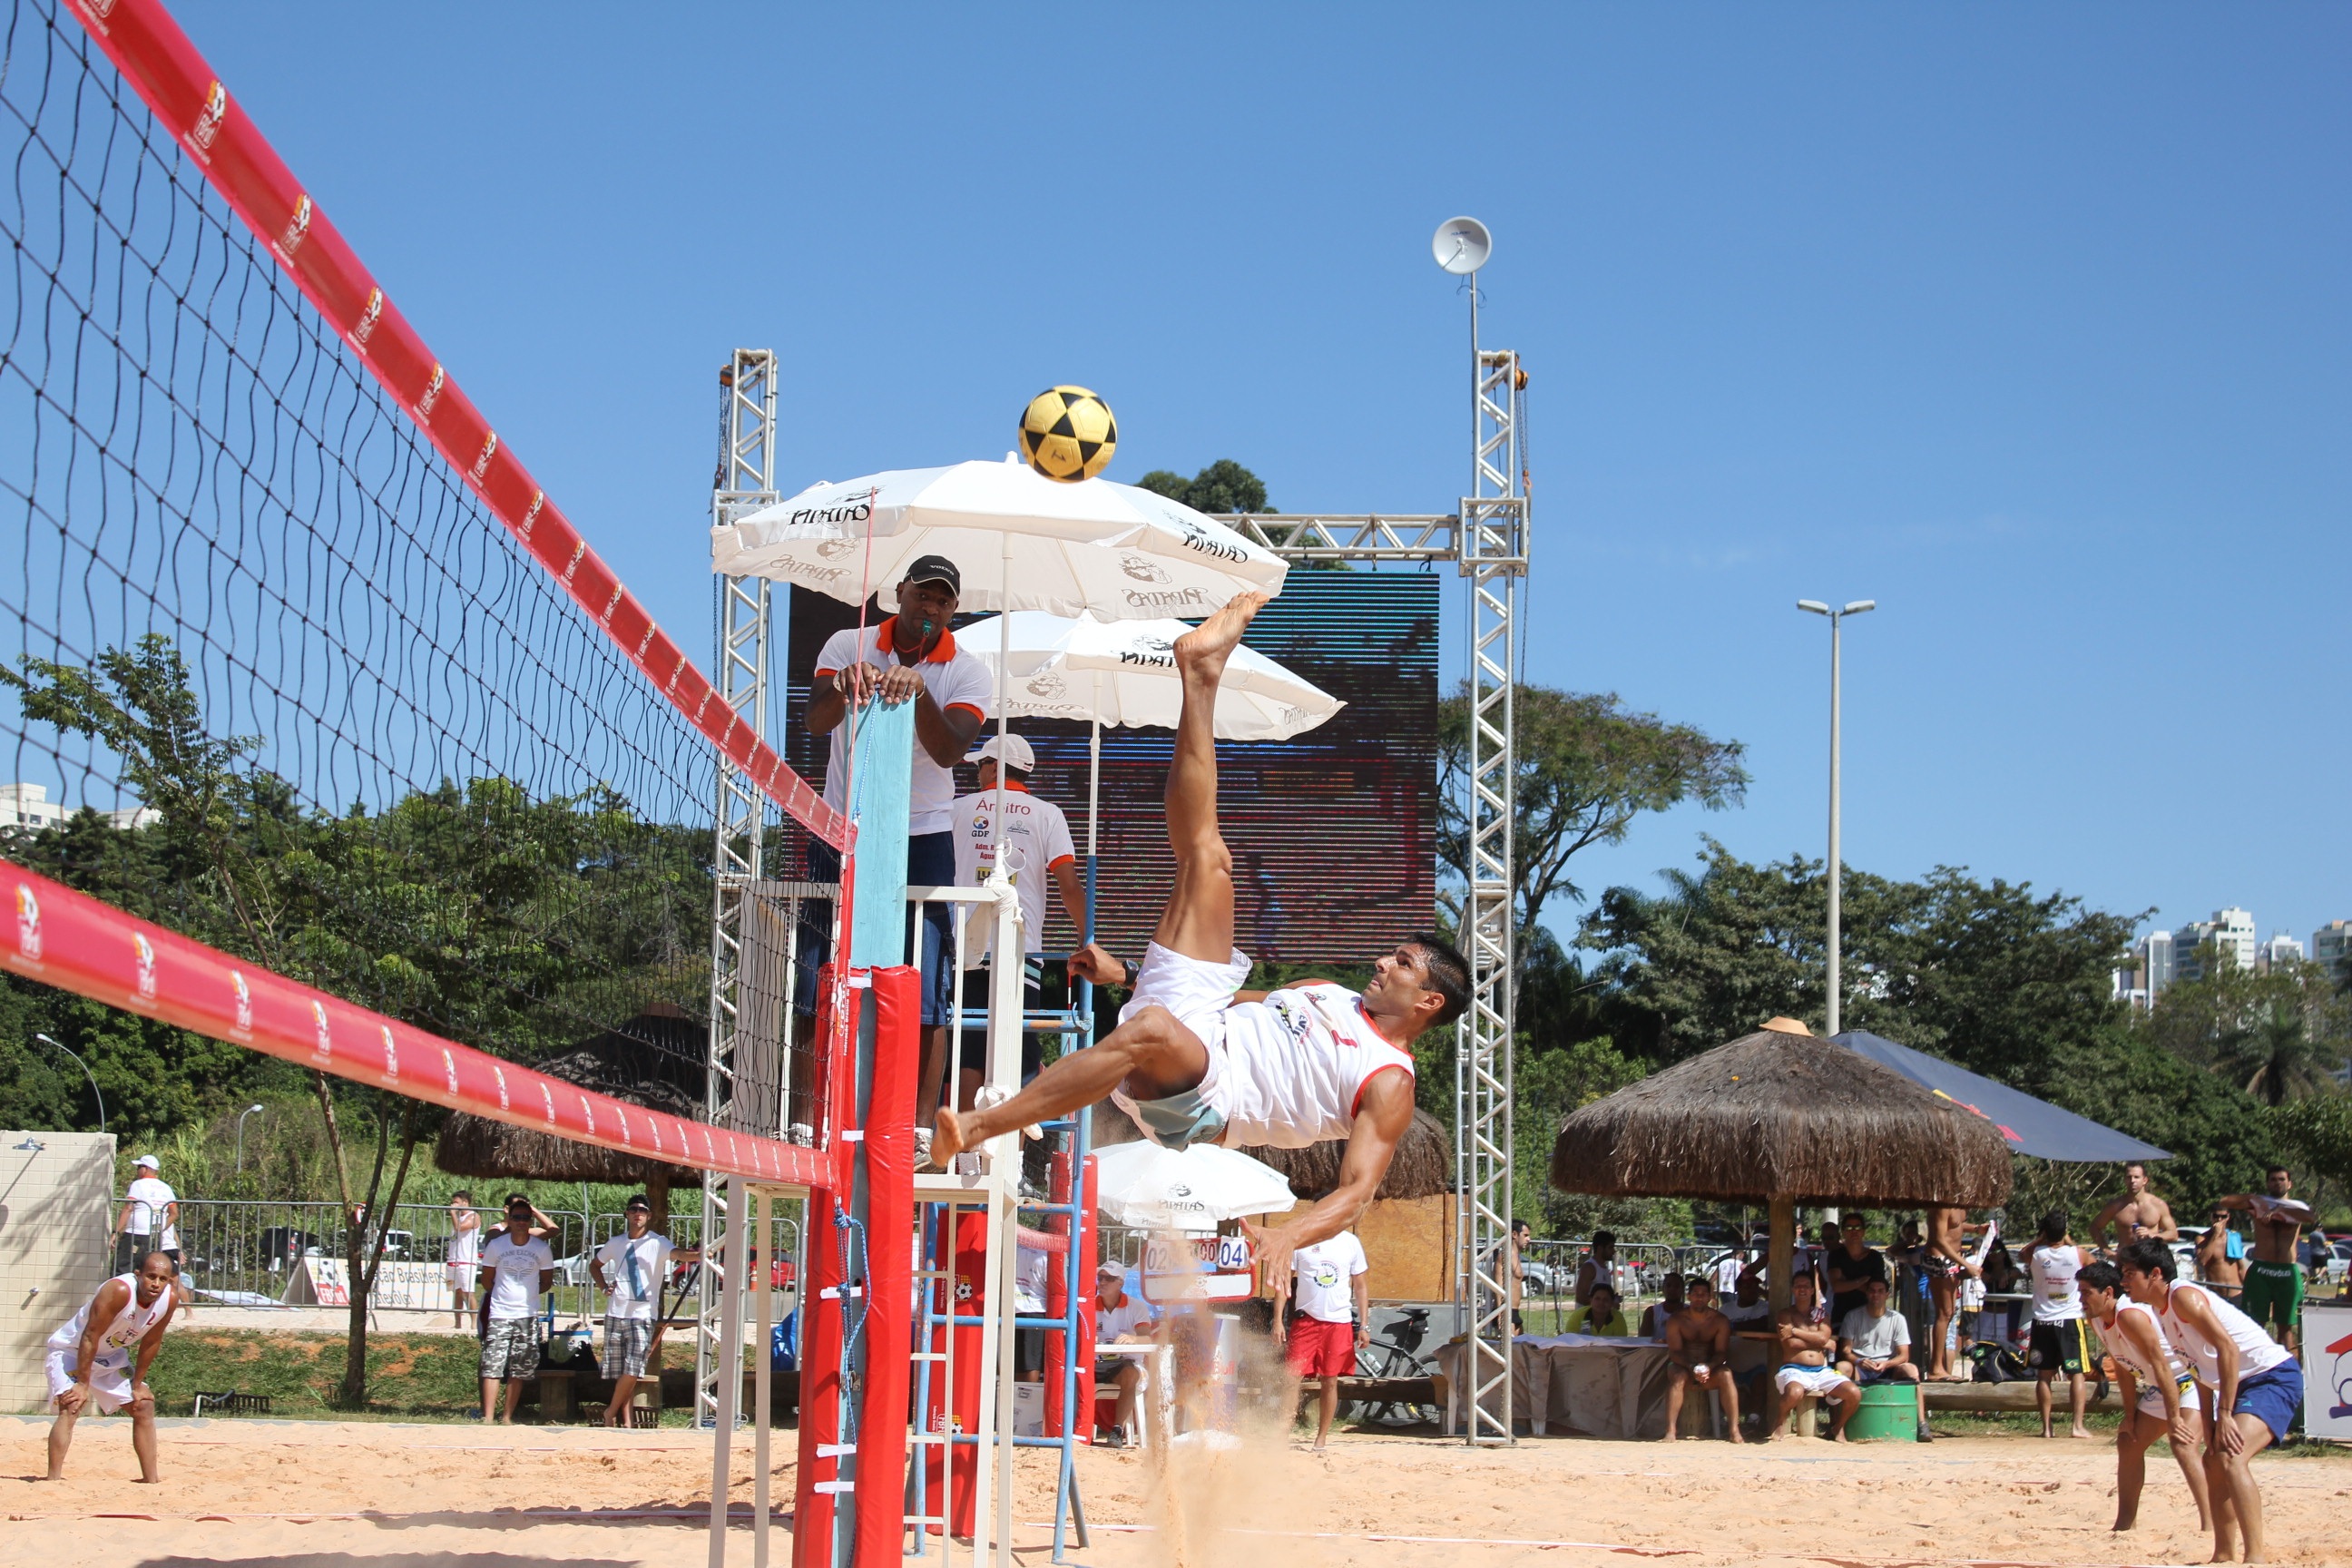
beach, sand, sport, game, city, jump, walkway, amusement park, park, playground, ball, fair, athlete, futvolei, outdoor play equipment